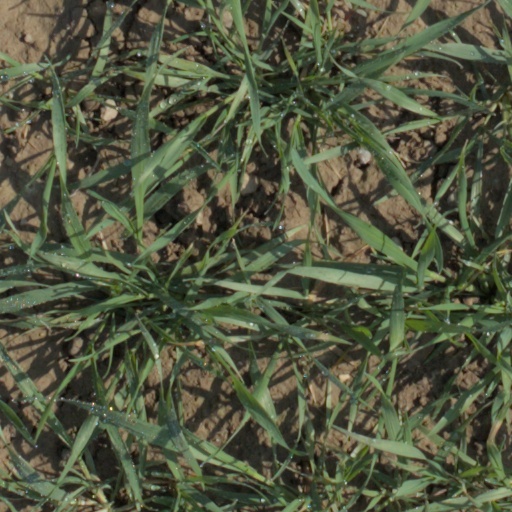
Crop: wheat